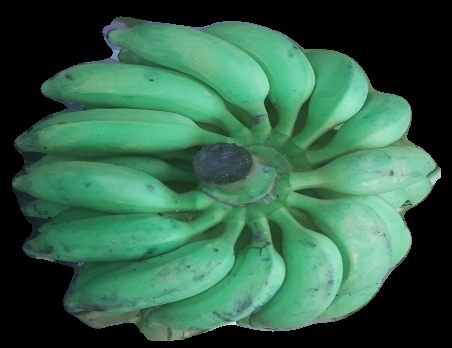
Variety: elakki-bale
Grade: grade2